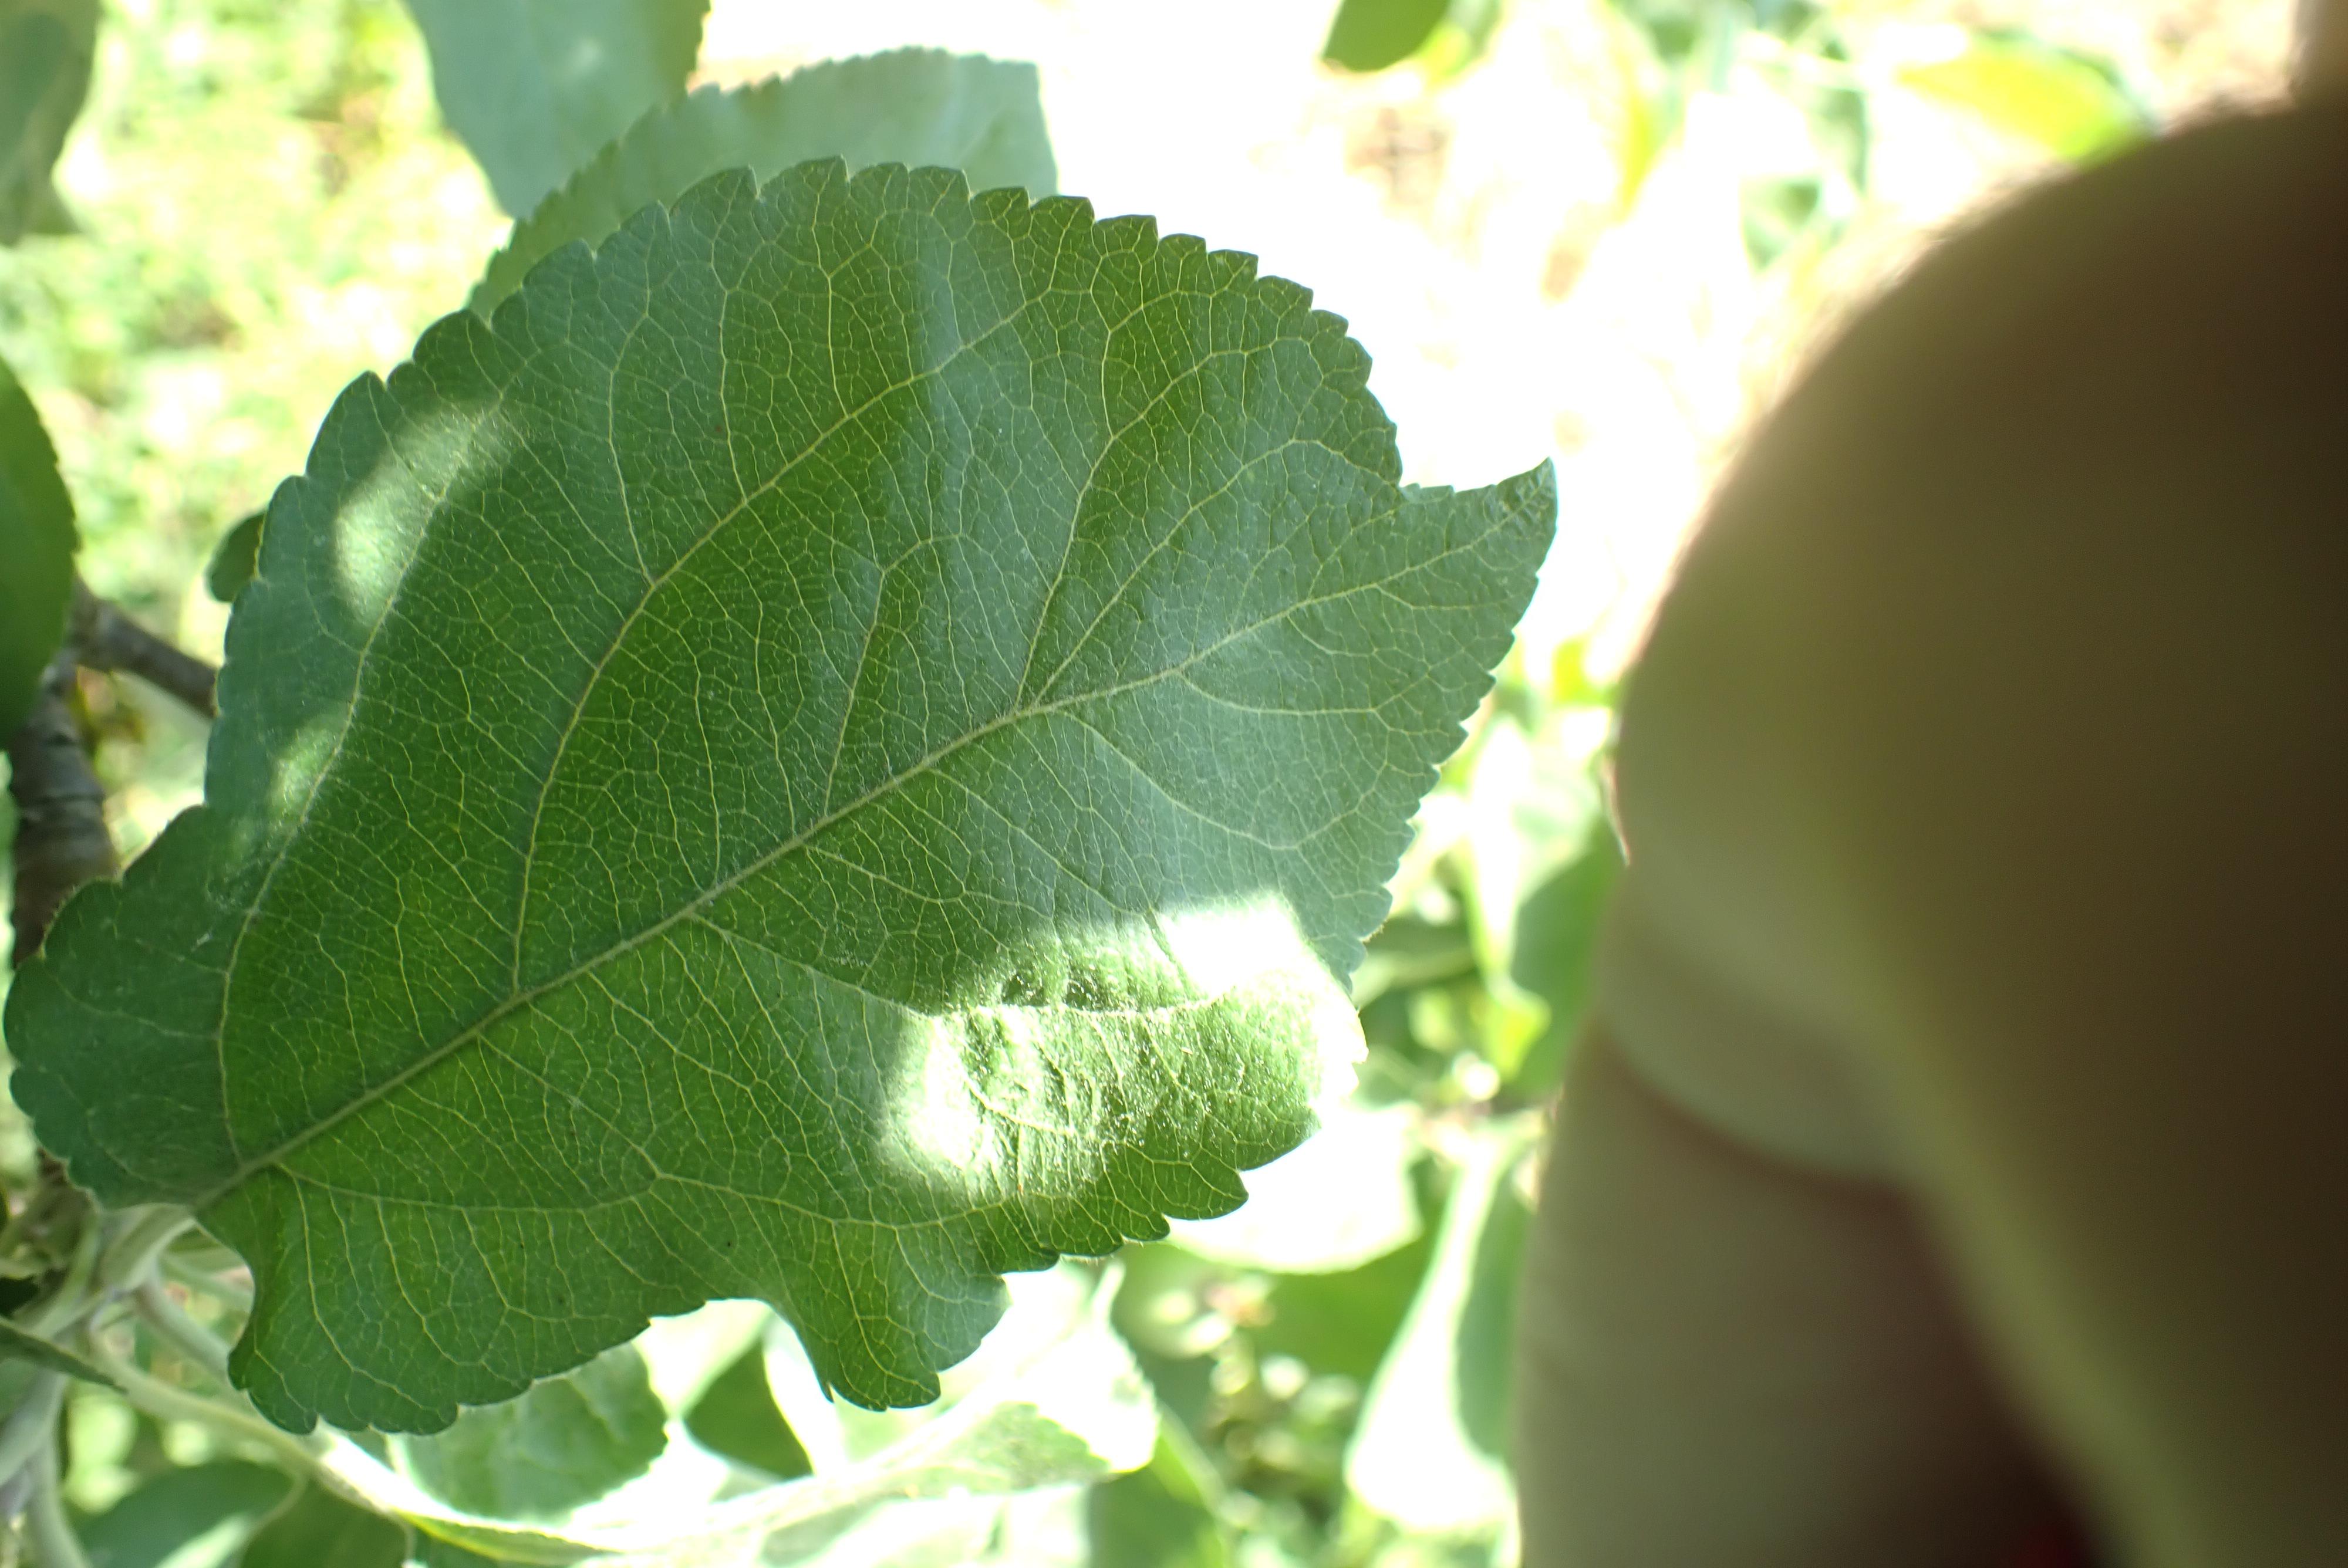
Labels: healthy